Military history of the Song dynasty

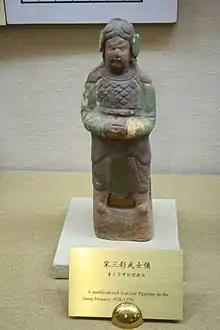
Song pottery warrior

In the year 960 the Song military had 378,000 enlisted soldiers. Around the turn of the 11th century its size had grown to 900,000 soldiers, increasing to 1,000,000 by the year 1022, and well over 1,250,000 by 1041. The overall expenses of upholding a military of this size consumed three-quarters of the state's entire annual revenue. To lessen the expense, in 1069 the Chancellor Wang Anshi created the institution of local militias known as baojia as supporting units. In 1073, Wang Anshi created a new bureau of the central government called the Directorate of Weapons, which supervised the manufacture of armaments and ensured quality control.